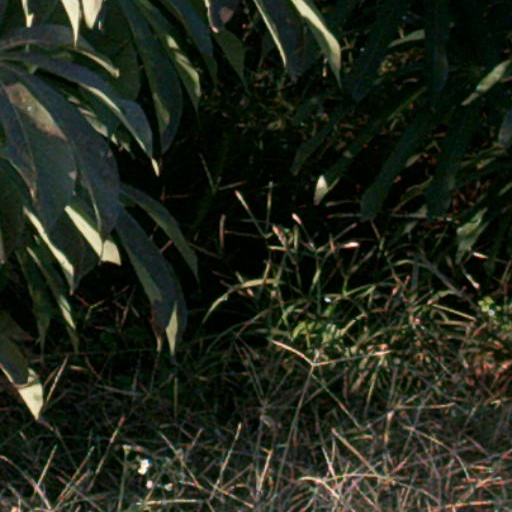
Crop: cassava